Inca Empire

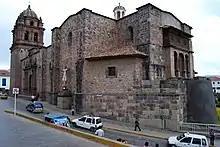
Facade of the Church and Convent of Santo Domingo in Cusco, built on the base of the Coricancha

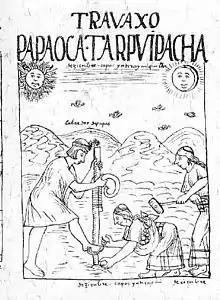
Illustration of Inca farmers using a "chaki taklla" (Andean foot plough) in "El primer nueva corónica y buen gobierno" (ca. 1615) by Felipe Guaman Poma de Ayala.

The Spanish installed Atahualpa's brother Manco Inca Yupanqui in power; for some time Manco cooperated with the Spanish while they fought to put down resistance in the north. Meanwhile, an associate of Pizarro, Diego de Almagro, attempted to claim Cusco. Manco tried to use this intra-Spanish feud to his advantage, recapturing Cusco in 1536, but the Spanish retook the city afterwards. Manco Inca then retreated to the mountains of Vilcabamba and established the small Neo-Inca State, where he and his successors ruled for another 36 years, sometimes raiding the Spanish or inciting revolts against them. In 1572 the last Inca stronghold was conquered and the last ruler, Topa Amaru, Manco's son, was captured and executed. This ended resistance to the Spanish conquest under the political authority of the Inca state.